The Devlin Connection

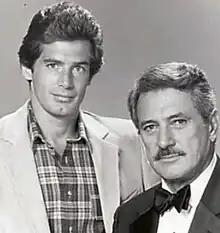
Jack Scalia and Rock Hudson

Original production started in 1981. After four episodes were filmed production was delayed a year due to Hudson's heart problems — heart surgery with five heart bypasses.